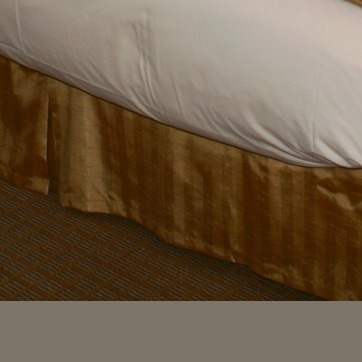
Material: fabric